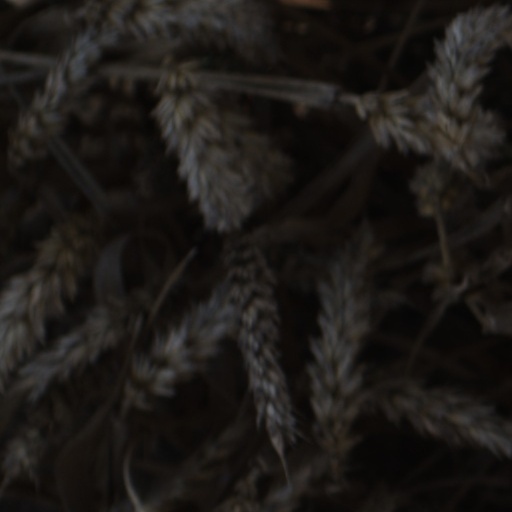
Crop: wheat